Atlanta Eagle police raid

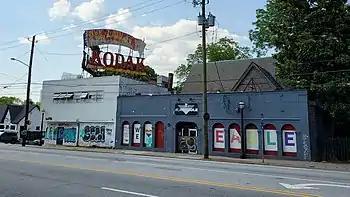
The Kodak Building and the Atlanta Eagle on Ponce de Leon Avenue, 2021

The Atlanta Eagle is a gay bar that was established in Atlanta in the mid-1980s. According to a 2020 report by the Georgia Trust for Historic Preservation, the bar had become "a place of prominence in the LGBTQ community, significant as a site for public social interaction". The building housing the bar (located adjacent to the Kodak Building on Ponce de Leon Avenue) is a contributing property to the Midtown Historic District. The bar was notable for catering to the leather subculture, and according to the website "Them", it was the only leather bar for between Washington, D.C. and Wilton Manors, Florida. In 2020, the Georgia Trust placed the Eagle and Kodak buildings on its annual list of Places in Peril, stating that the buildings had fallen into disrepair and were at risk of demolition due to increased development in the area. That same year, it was reported that, due to the COVID-19 pandemic, the Eagle would close and relocate the following year. Also in 2020, however, Atlanta mayor Keisha Lance Bottoms initiated the process for designating the Atlanta Eagle building a historic landmark, which would make it the first protected LGBTQ landmark in the Deep South.